Batroc the Leaper

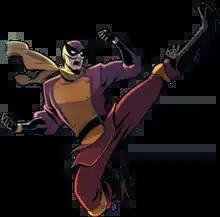
Batroc the Leaper as depicted in "Unbelievable Gwenpool" #24 (January 2018).Art by Gurihiru.

Georges Batroc the Leaper is a fictional character appearing in American comic books published by Marvel Comics. Created by writer Stan Lee and artist Jack Kirby, the character first appeared in "Tales of Suspense" #75, 1966. He is a mercenary and a master of the French form of kick-boxing known as savate, commonly depicted as an adversary of Captain America, and a mentor of Gwen Poole. Batroc's name derives from the word batrachia, a classification of amphibians that includes frogs, which also plays on the stereotype of calling French people frogs.